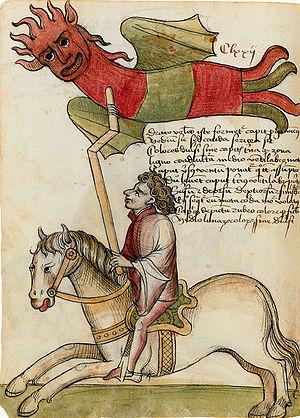
Konrad Kyeser, né le 26 août 1366 à Eichstätt et mort après 1405, est un ingénieur militaire allemand, théoricien des machines de guerre et auteur d’un ouvrage qui porte le nom de Bellifortis.